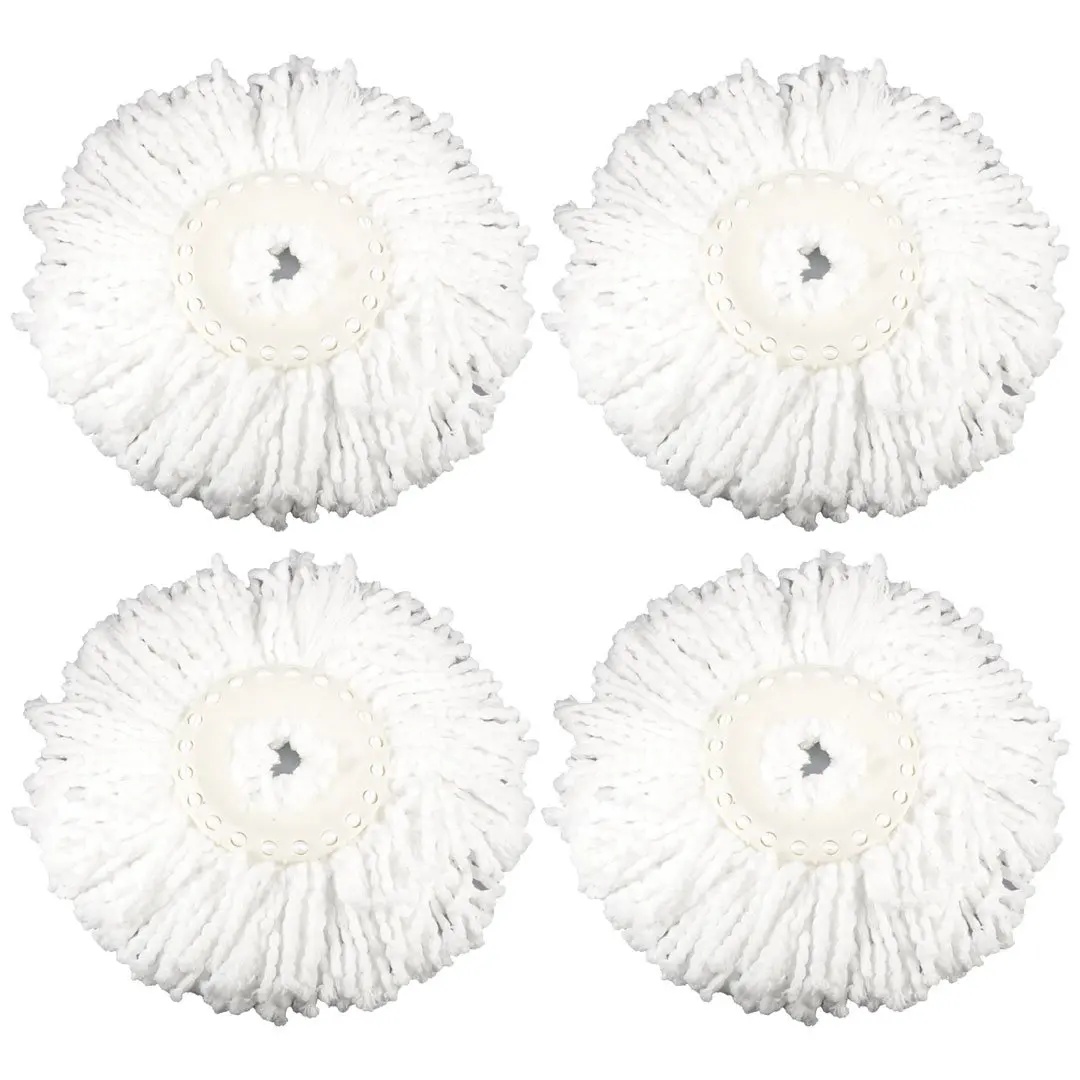
4 Pack Microfiber Replacement Mop Pads Fit For Hurricane Pro 360 Rotating Spin Magic
Features: • Rotating spin mop pad • Made with microfiber material • Anti-abrasive to prevent scratches • Gently lifts away dirt and grime from floors Specifications: • Material: Microfiber • Size: 6.25 Inches (Diameter) Or 15.875 Centimeters (Diameter) Package Includes: • 1 x 4 Pack Microfiber Replacement Mop Pads Fit For Hurricane Pro 360 Rotating Spin Magic
Brand: Goslash-DIOW
Category: Home & Garden > Household Appliance Accessories > Floor & Steam Cleaner Accessories > Floor Cleaning Pads